2017 UEFA Super Cup

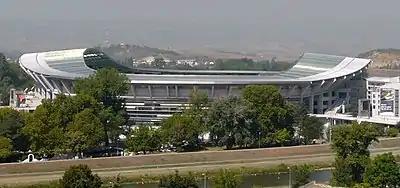
The Philip II Arena in Skopje hosted the match.

The Philip II Arena was announced as the final venue on 30 June 2015, following the decision of the UEFA Executive Committee meeting in Prague, Czech Republic.